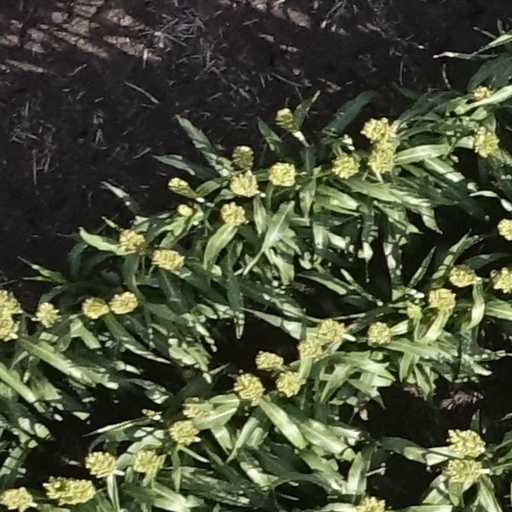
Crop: sorghum